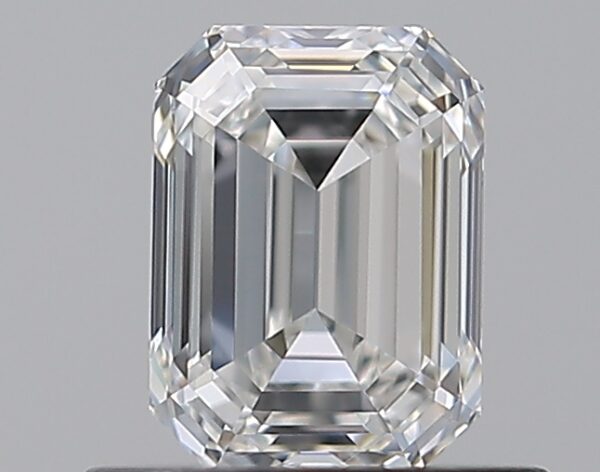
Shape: emerald
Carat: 0.7
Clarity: VVS1
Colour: F
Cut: EX
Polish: EX
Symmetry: VG
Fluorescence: N
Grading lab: GIA
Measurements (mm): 5.72 x 4.22 x 2.88